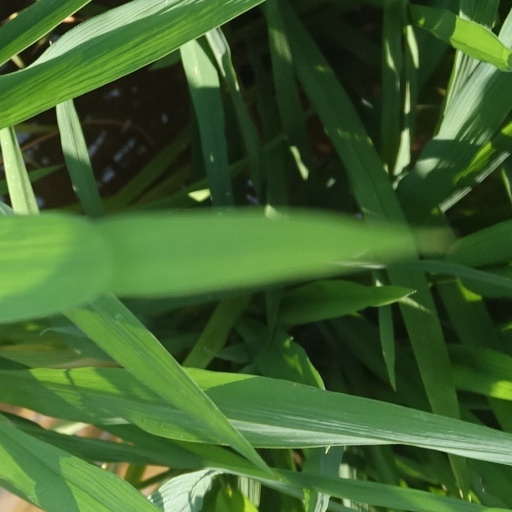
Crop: rice